Anne Pang

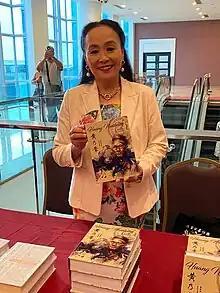
Anne Pang at 122nd Anniversary of Sibu Settlement holding Huang Naishang book

Pang's 1996 trip to the Sibu annual celebration of the landing of the Foochows was the catalyst to Pang's interest in the historical accounts of her great grandfather, Huang Naishang, known as the "Moses of China." Discovering very little documentation in English, she began a candidature at Monash University, Clayton campus into the history of Huang Naishang. The dissertation was completed in 2008. The Sibu Foochow Association learning of the thesis, approached Pang with a request to publish the work for the 110th year settlement anniversary. As the original works were in English, it was decided to publish two versions – an English and a Chinese edition. Pang's book is the first full-length scholarly study in English of the Christian journalist and revolutionary Huang Naishang. The front cover of the books is an original painting done by Pang which also contributed to a graphic novel written by her son Chris for the Centenary celebration of the New Fuzhhou settlement in 2001. A second edition of the book on Huang to be published ten years after the first edition. This second edition is to celebrate the 120th anniversary of the New Fuzhou settlement in Sibu in March 2021. Further publications include authoring chapters on Huang Naishang in the 'Studies in Light and Salt' book series, published in both English and Chinese. A third edition of the book was launched at the 122nd anniversary celebration of the New Fuzhou settlement in March 2023 where it was noted copies were held at 20 major libraries around the world.